Clowns (video game)

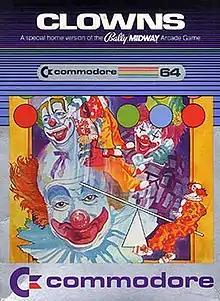
C64 cover art

Clowns is a black and white arcade game released by Midway Manufacturing in 1978. It is similar to Exidy's "Circus" from the prior year, in which the player controls a seesaw to propel two clowns into the air, catching balloons situated in three rows at the top of the screen. It was released on cartridge for VIC-20 in 1982 and for the Commodore 64 in 1983.